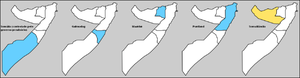
L'islam constitue, depuis plus de 1400 ans, une part majeure de l'identité somalienne et est la religion de quasiment tous les Somaliens : les sources varient entre 99,8 % et 100 % pour les sources somaliennes.